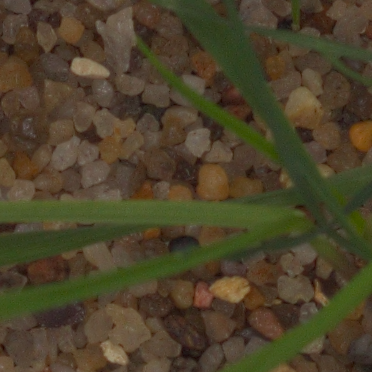
Label: black_grass